Western Massachusetts

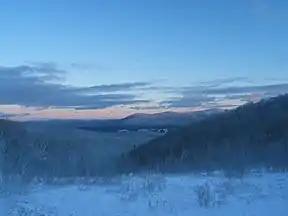
The Berkshire mountains in winter

The Berkshires have long been patronized by artists (e.g. Herman Melville, who wrote "Moby-Dick" while living in Pittsfield; Edith Wharton, who wrote "The House of Mirth" and "Ethan Frome" while living in Lenox; and Norman Rockwell, many of whose painting were based on scenes that he observed in the town of Stockbridge). Cultural institutions include Lenox's Tanglewood, Becket's Jacob's Pillow, and Stockbridge's Norman Rockwell Museum, as well the Clark Art Institute in Williamstown. The city of Pittsfield is the largest community located in the Berkshires.